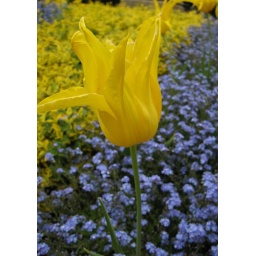
A yellow flower in a sea of blue flowers. I am getting the hang of this horticultural stuff.